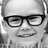
Emotion: happy